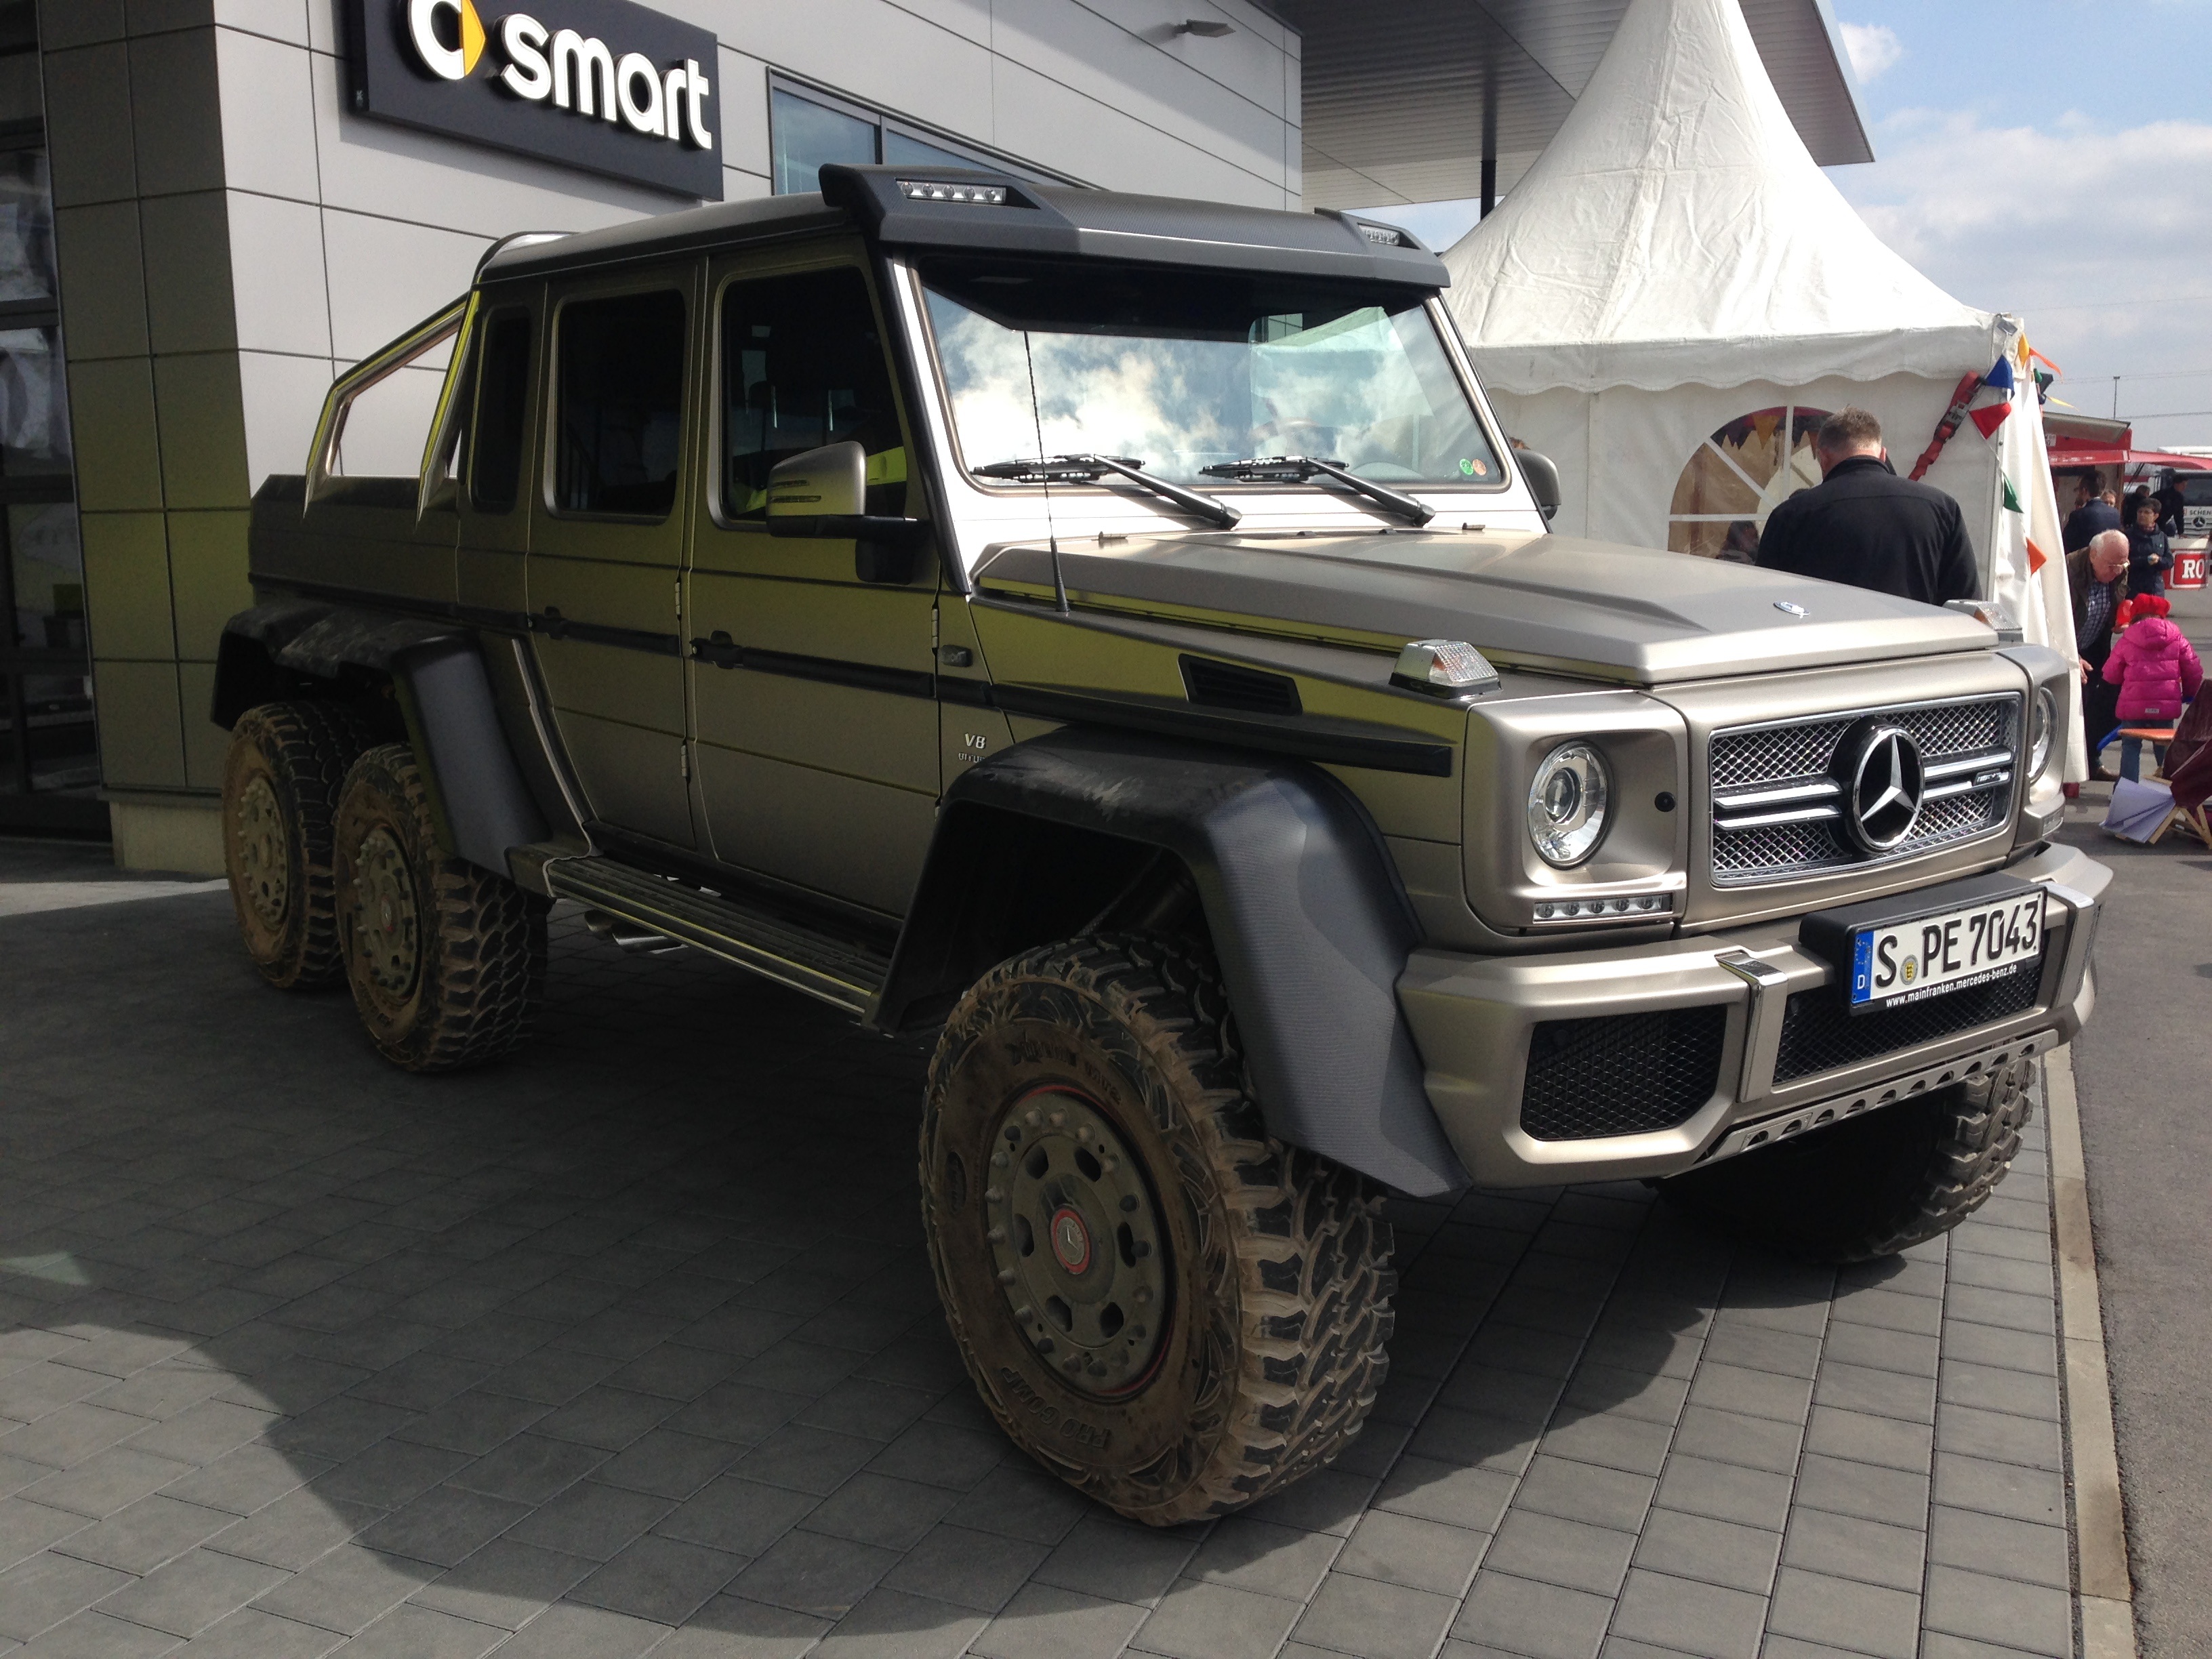
car, wheel, vehicle, auto, bumper, luxury, mercedes, daimler, pkw, mercedes benz, amg, edelkarosse, luxury car, off road vehicle, sport utility vehicle, land vehicle, 6 x 6, g class, automobile make, automotive exterior, off roading, compact sport utility vehicle, mercedes benz g class